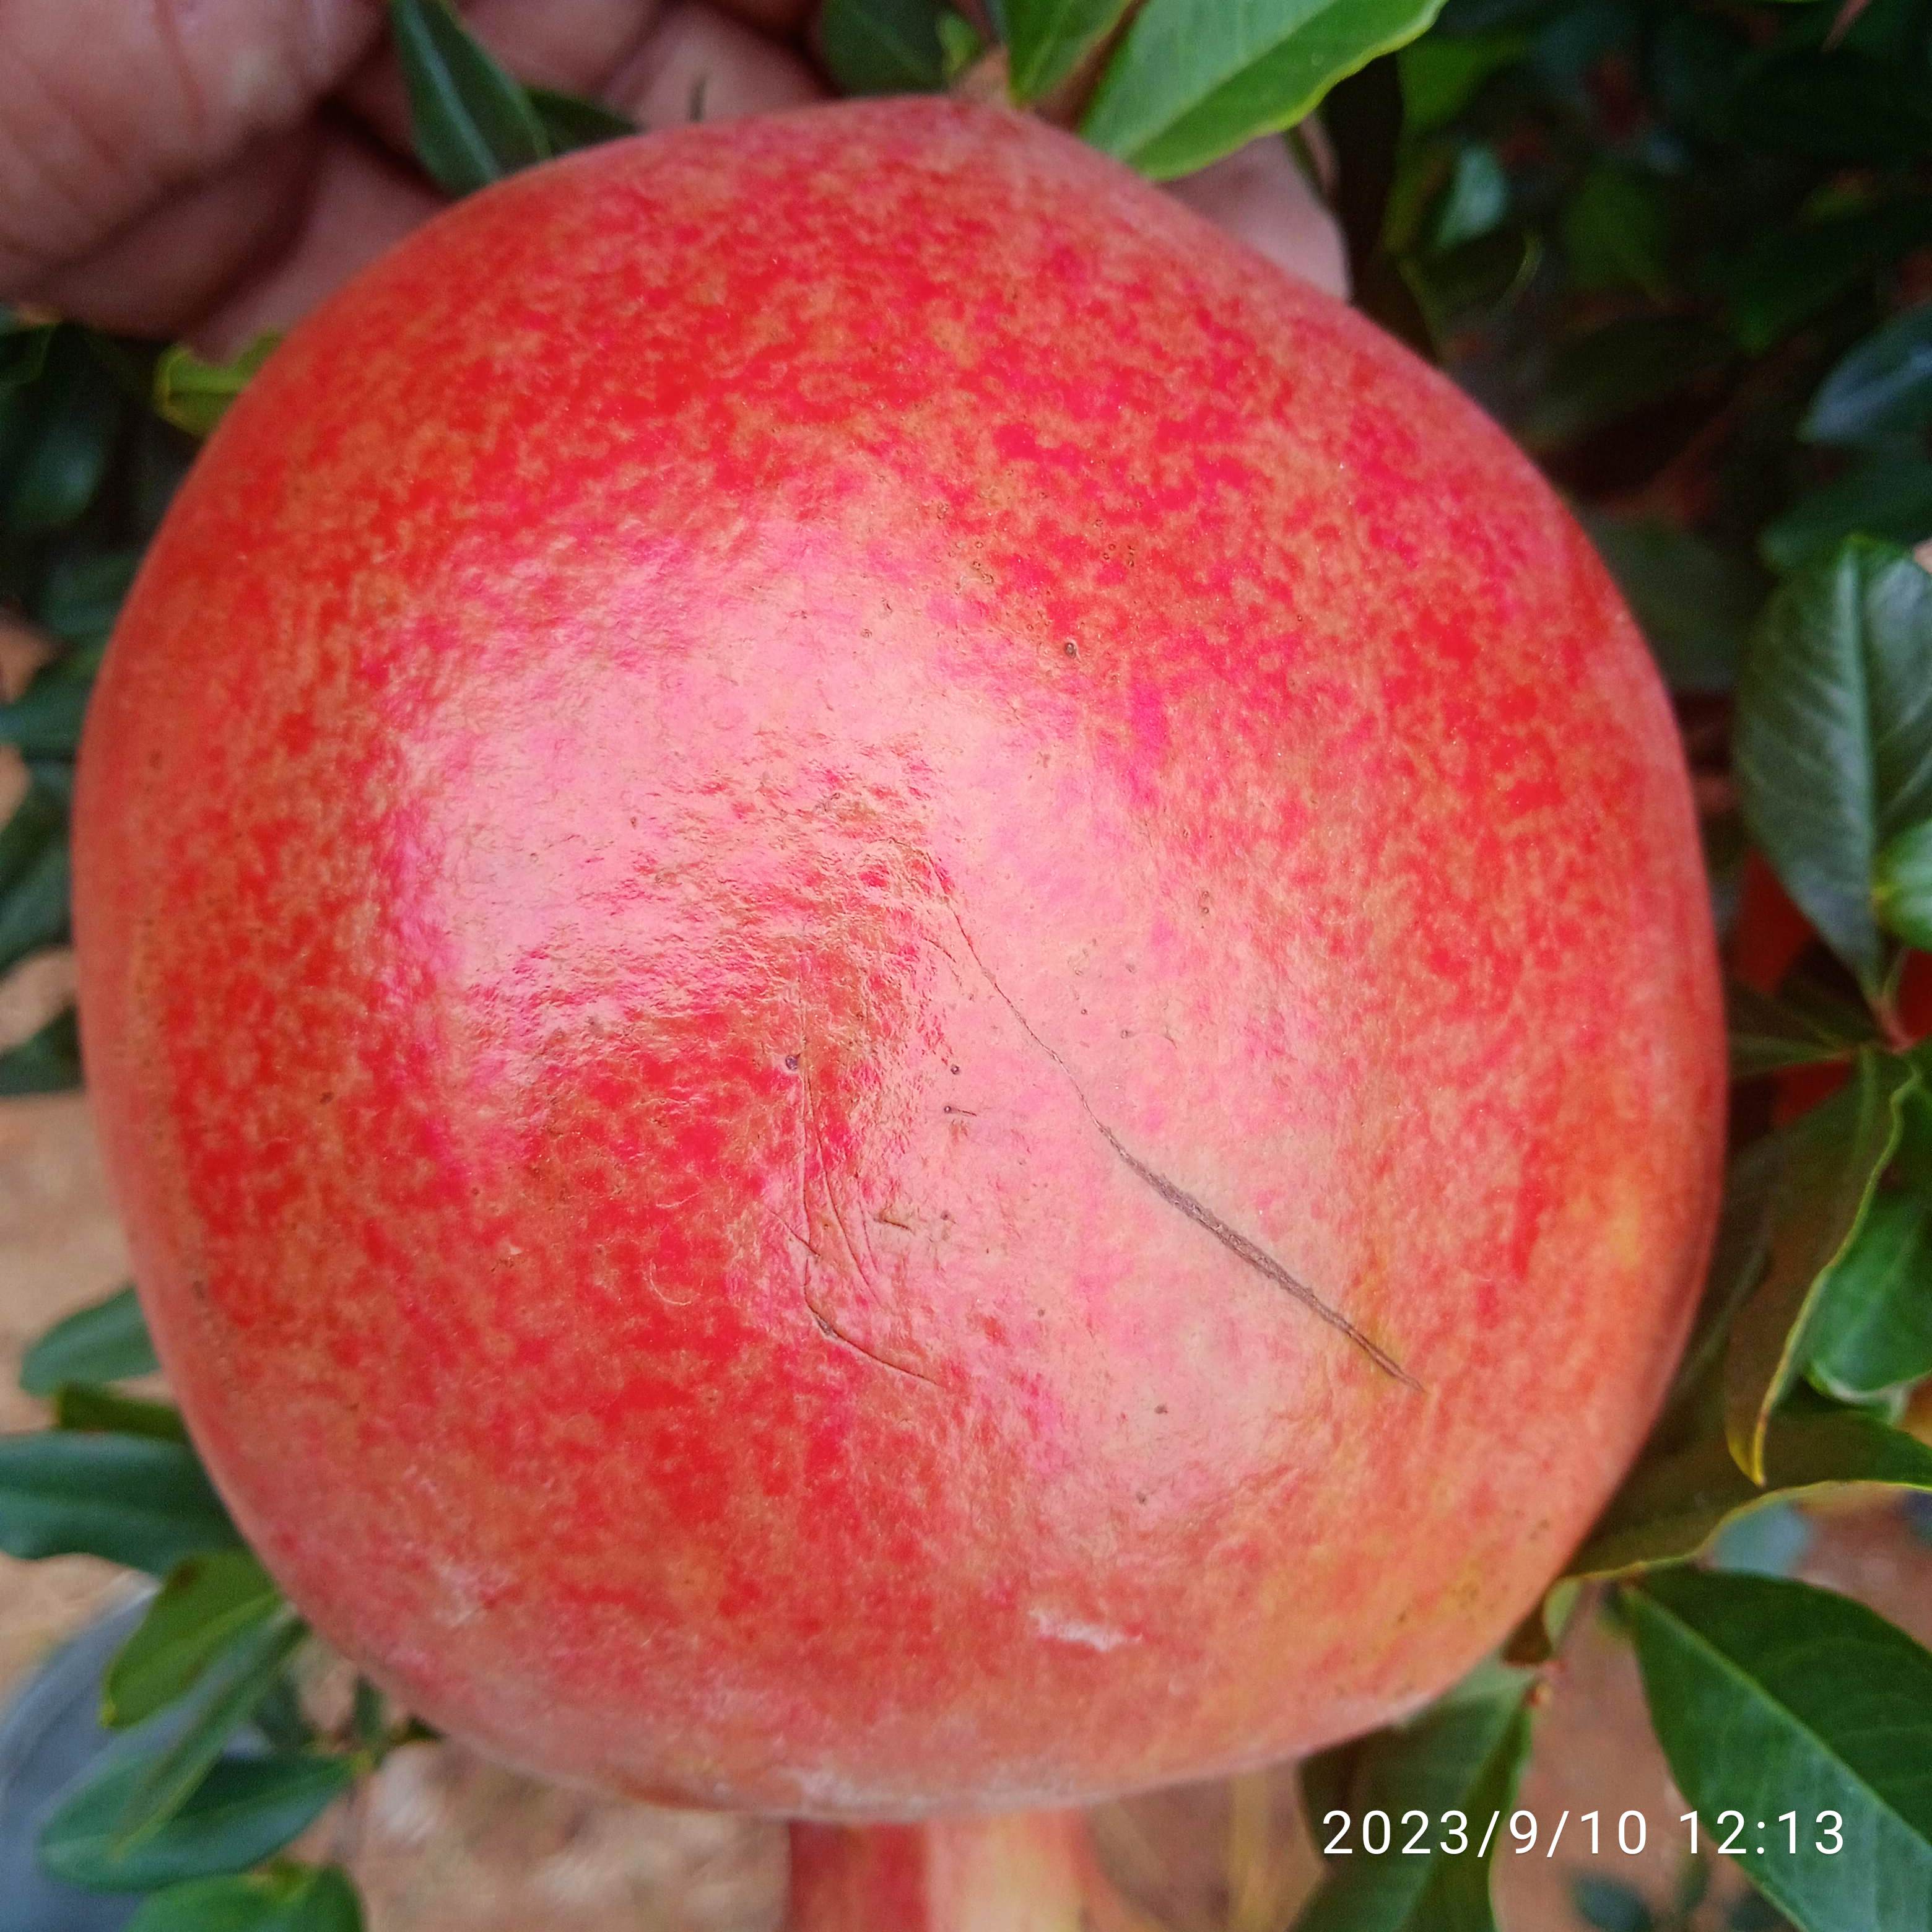
Label: Healthy